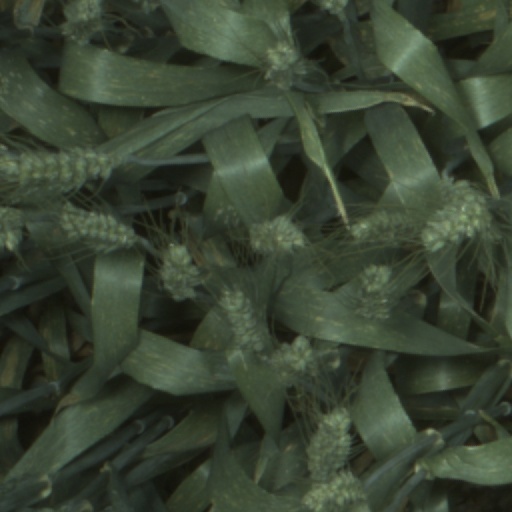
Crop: wheat